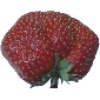
Label: strawberry_wedge